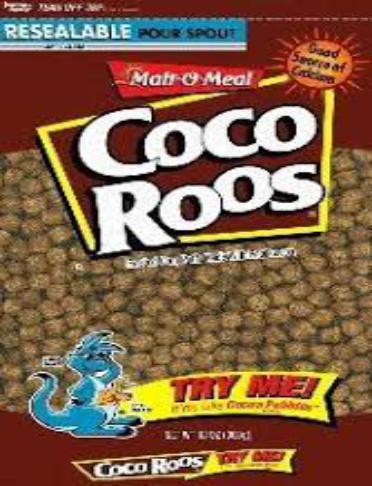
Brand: Coco Roos
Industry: Food